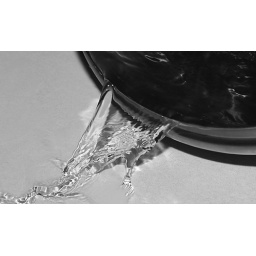
I spun a pot lid with water in it. Now it's spilling all over the counter.